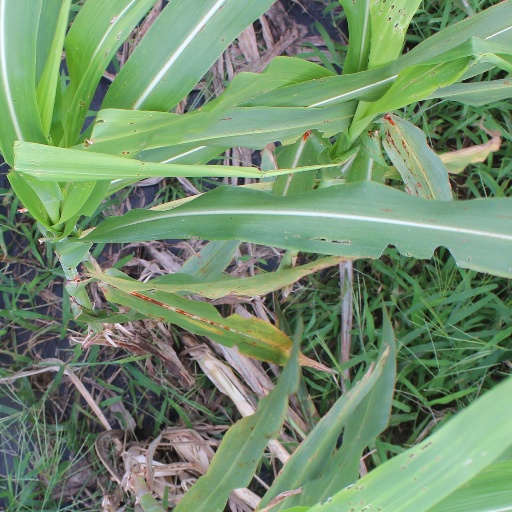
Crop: sorghum